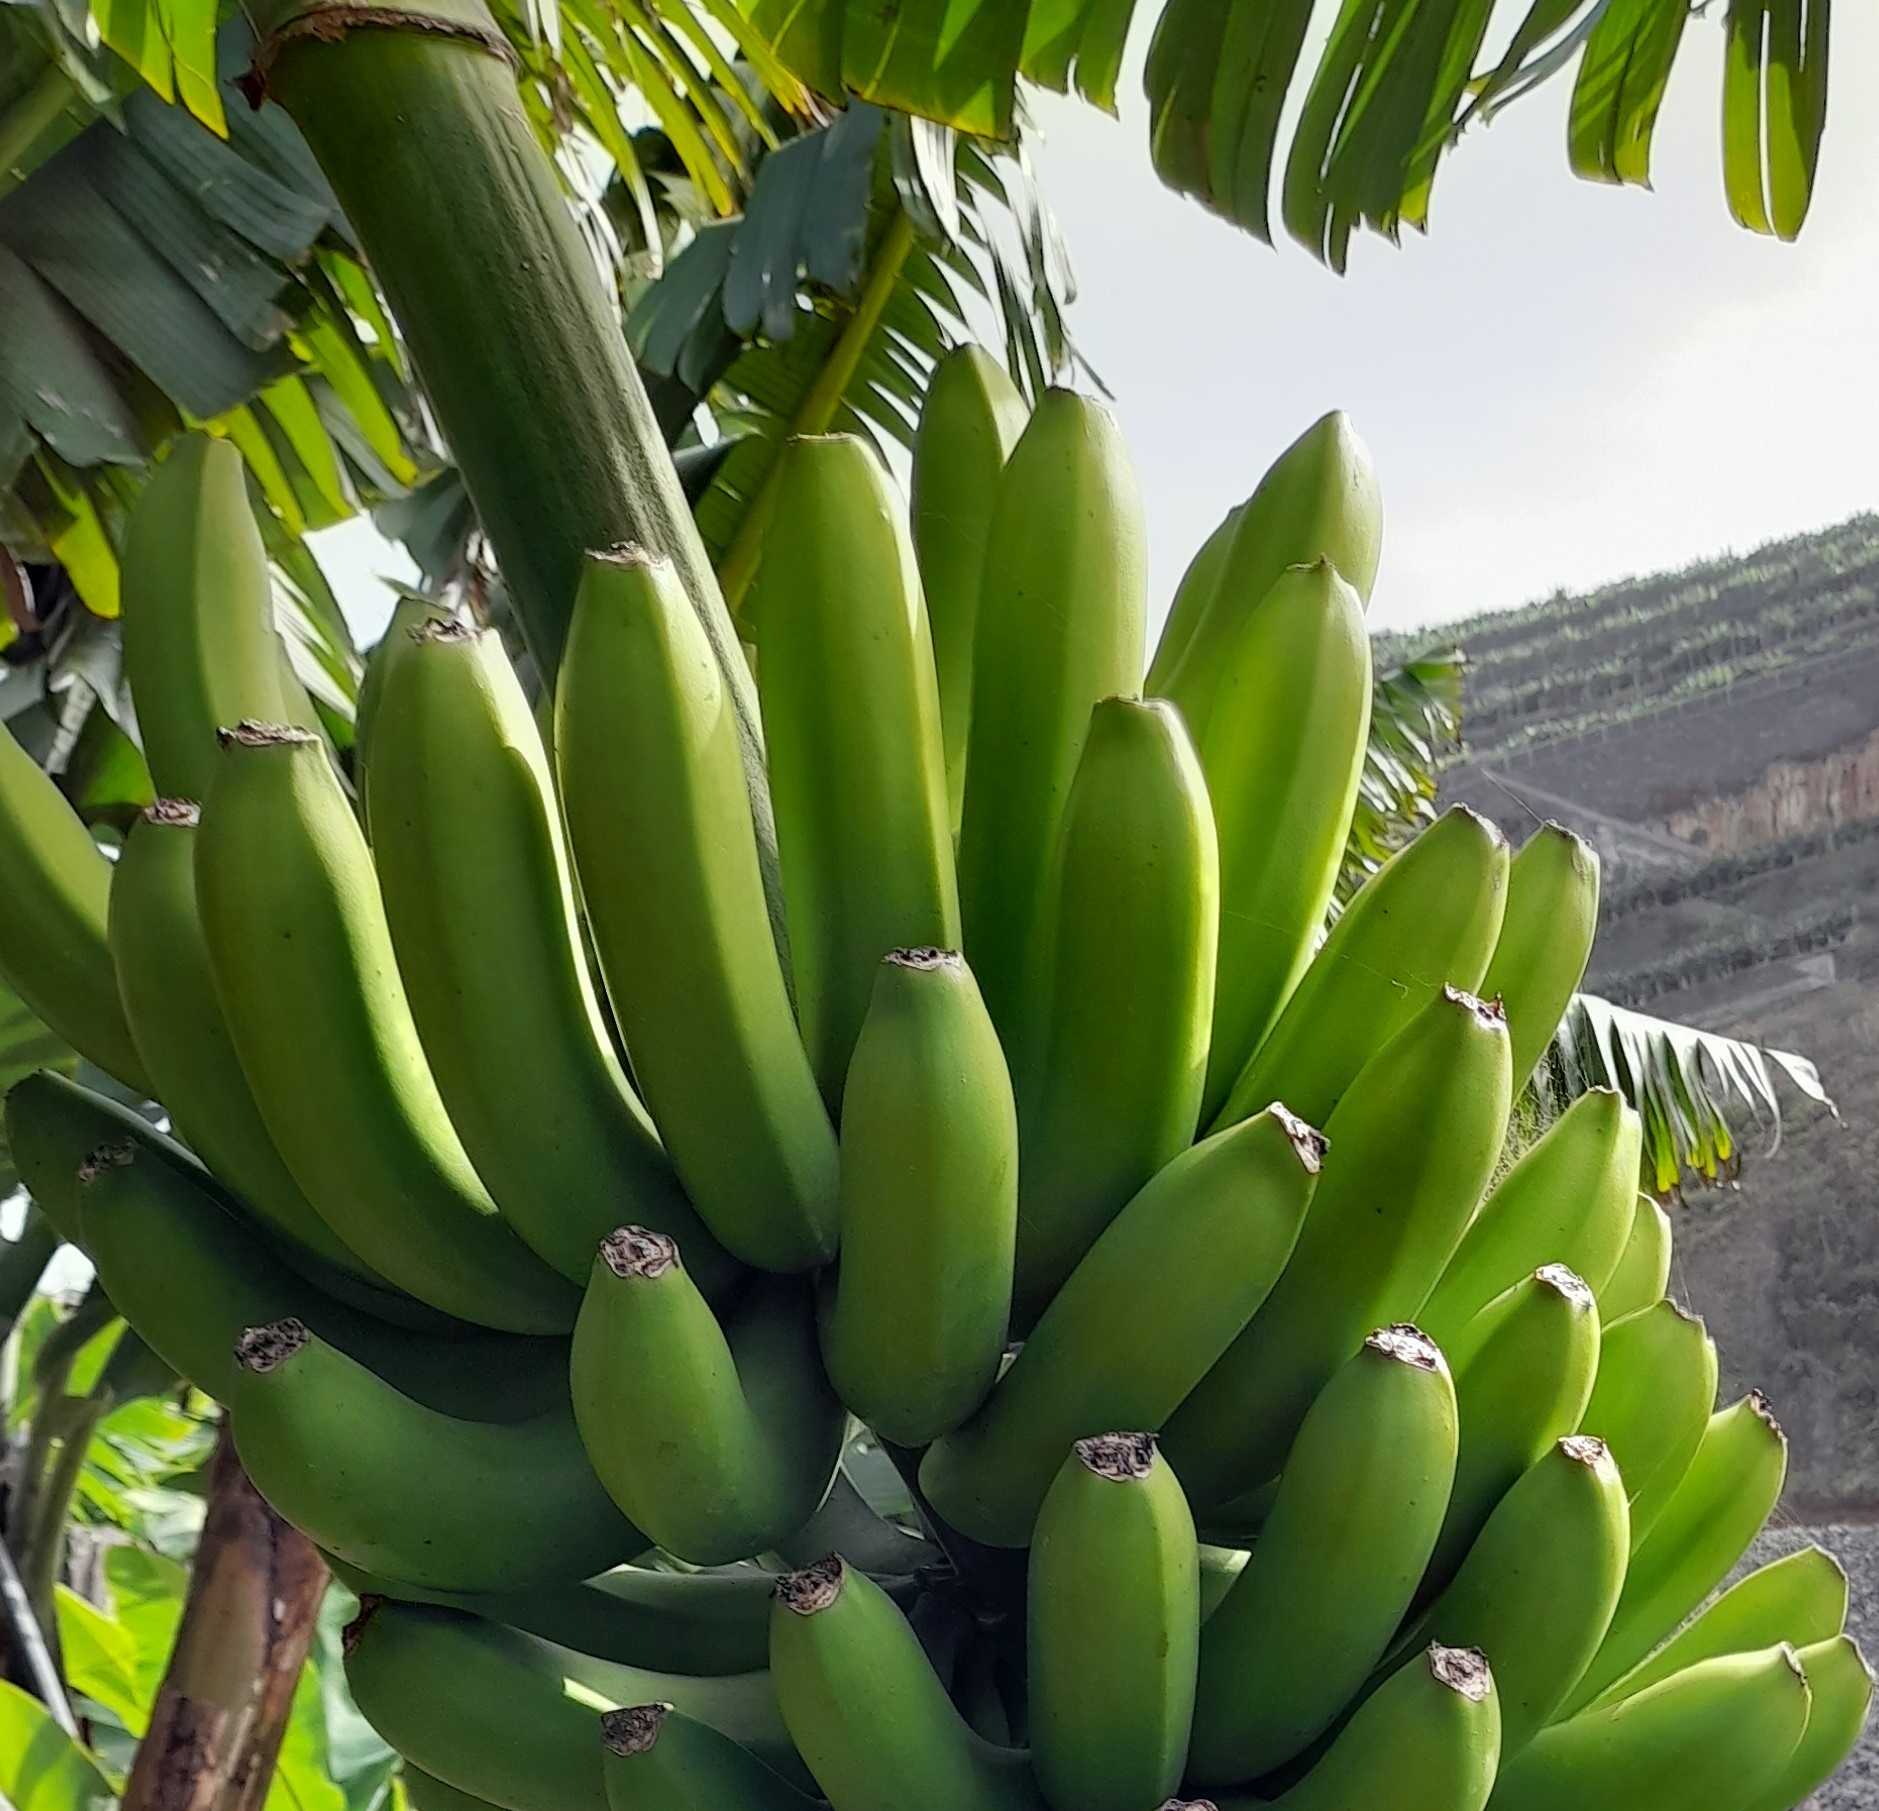
Label: Cut